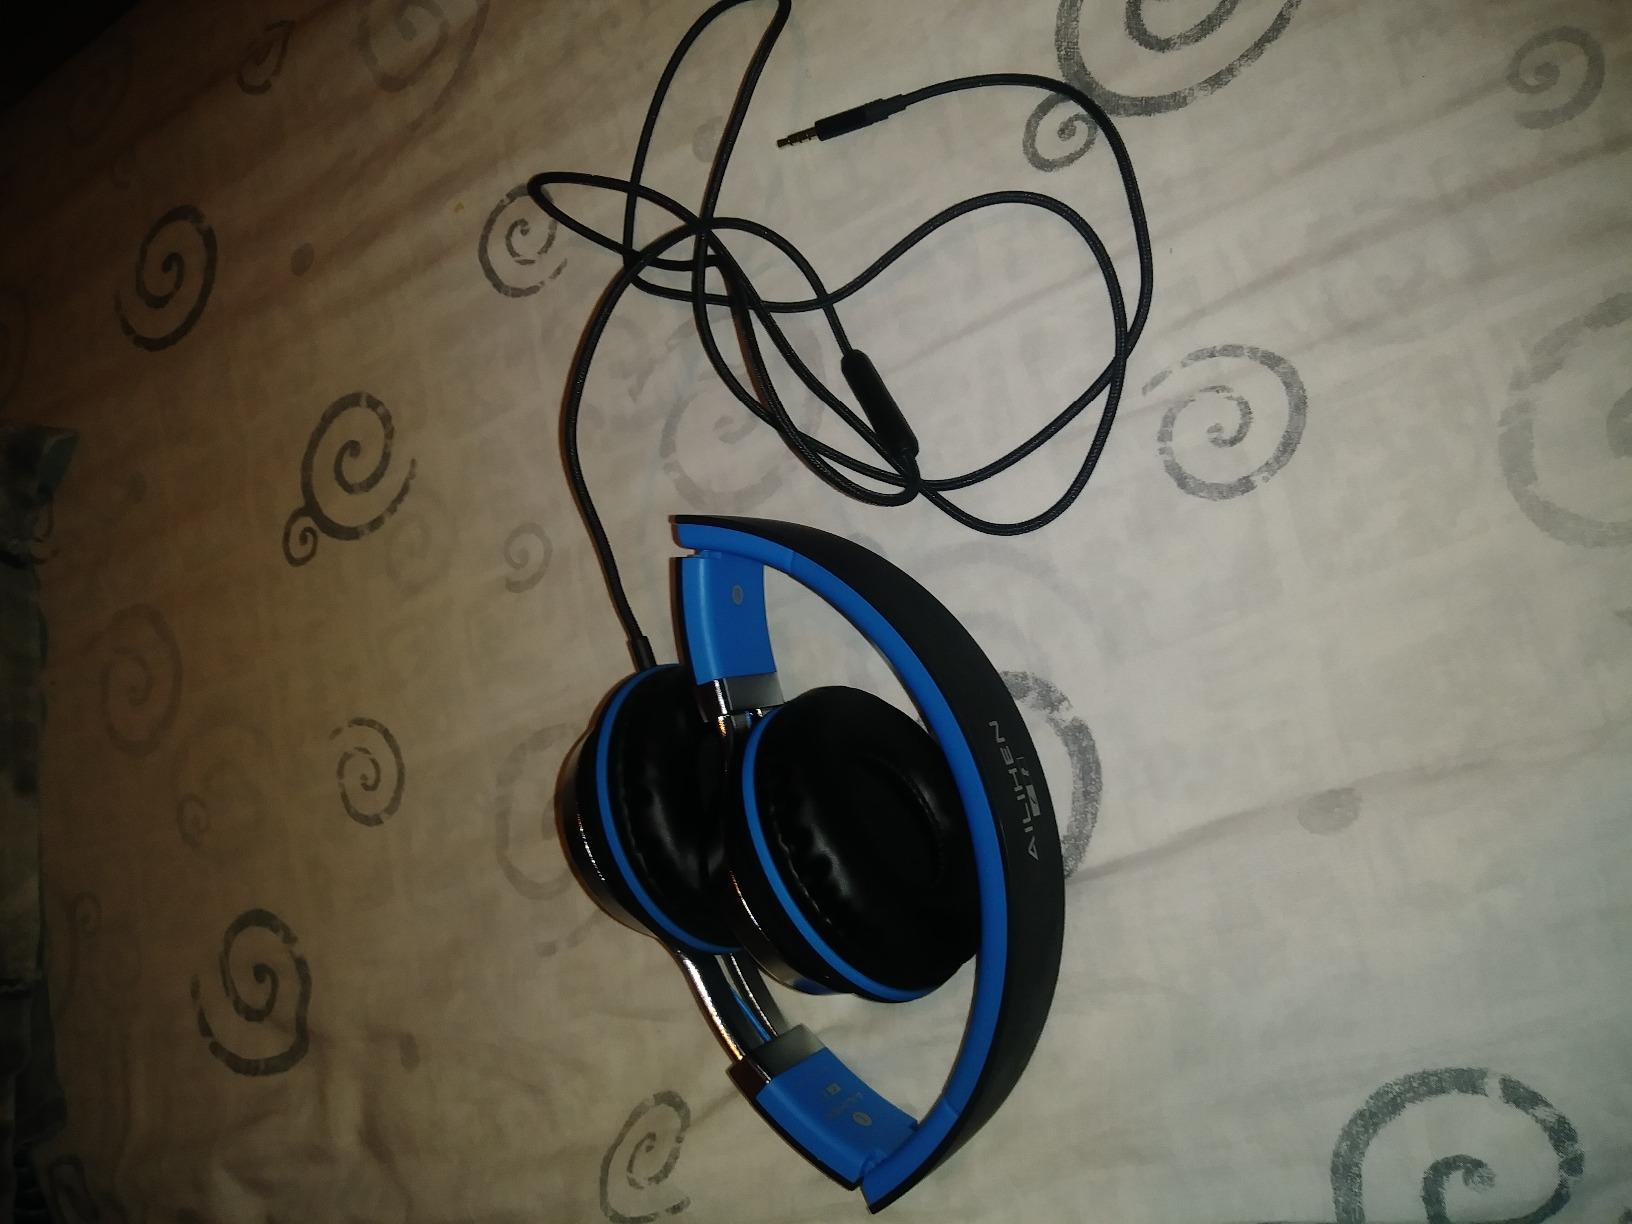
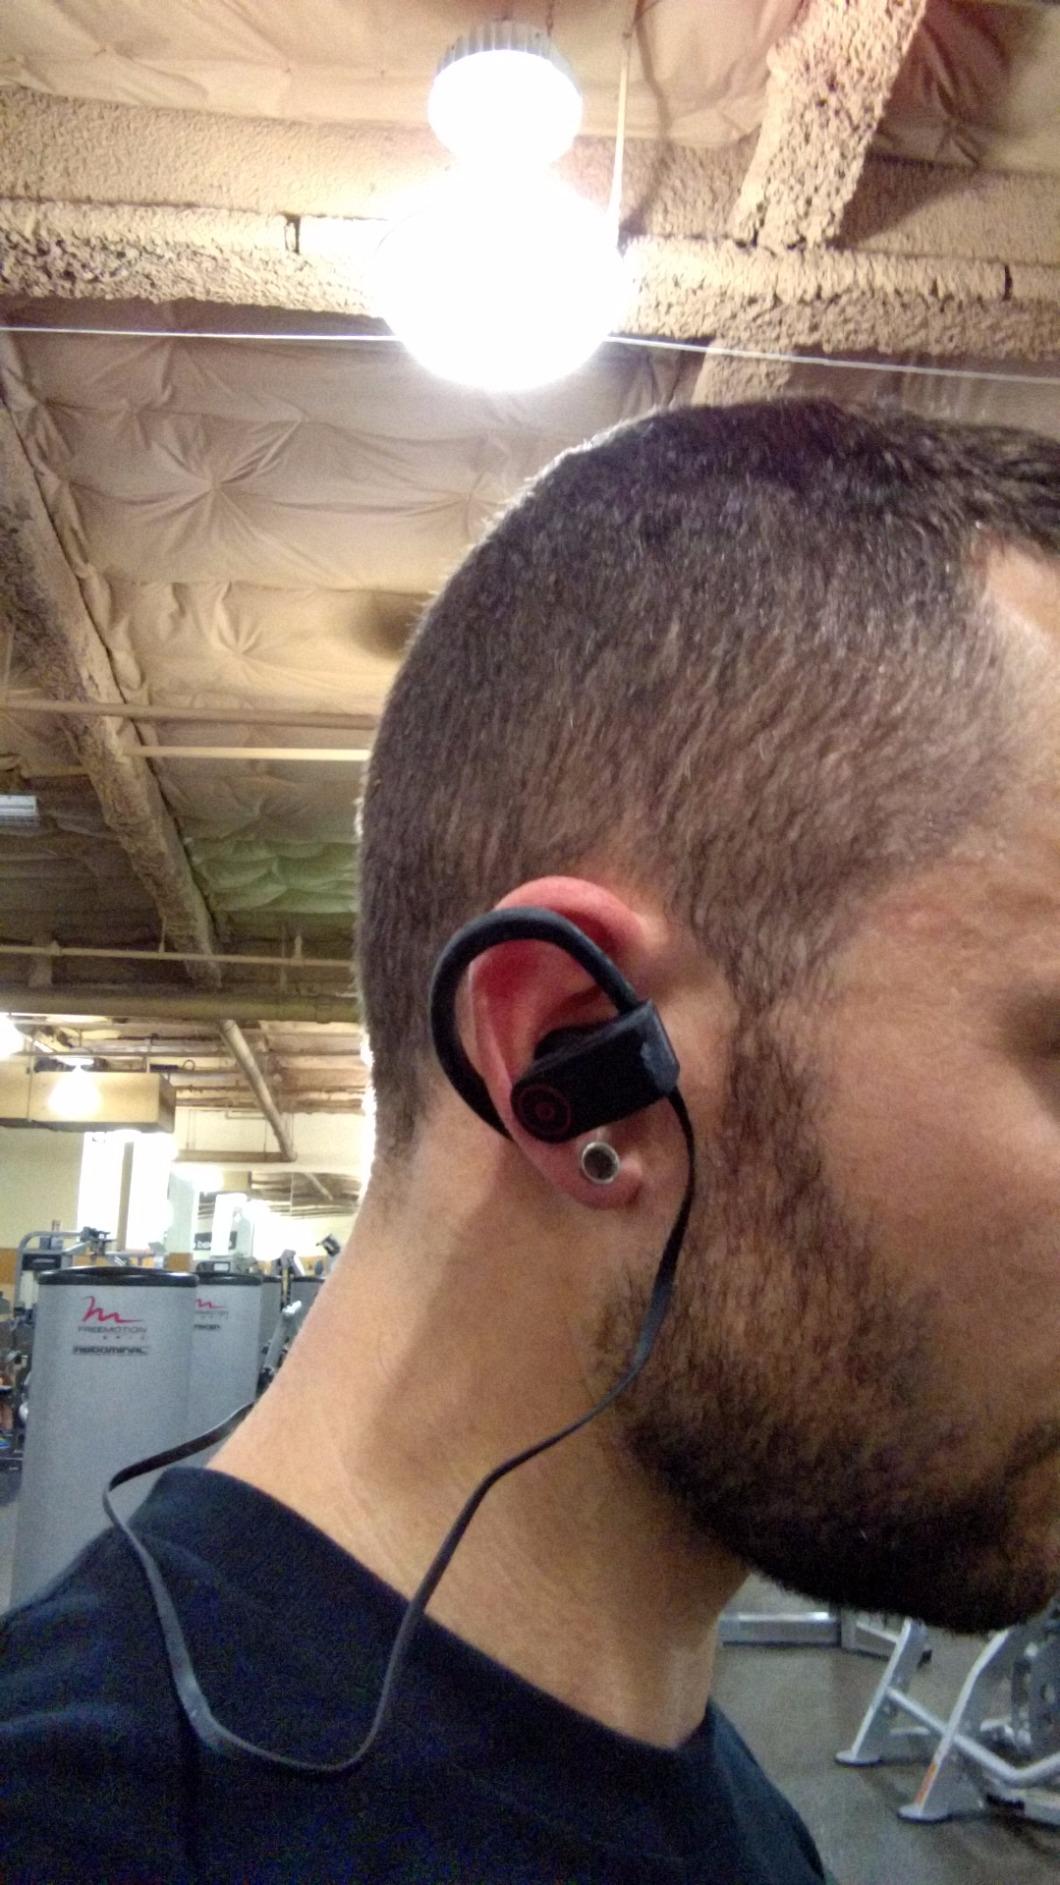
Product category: headphones
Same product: no